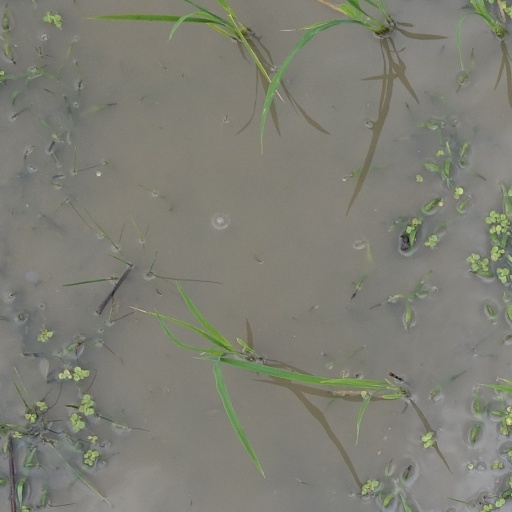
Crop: rice